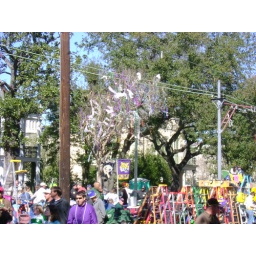
purple green gold even in the trees of St Charles avenue